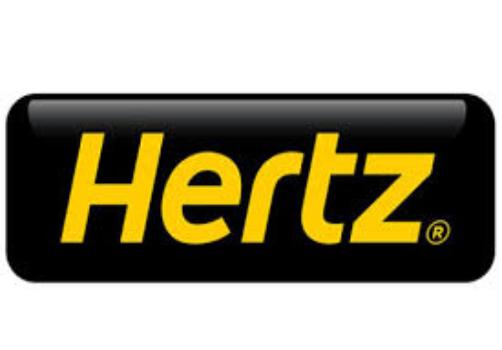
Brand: hertz
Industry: Electronic